Jean-Pierre Dufau

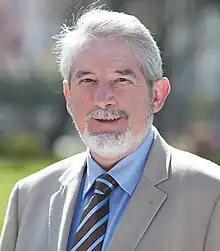
Jean-Pierre Dufau in April 2012

Jean-Pierre Dufau (born 5 July 1943 in Capbreton) was a member of the National Assembly of France. He represented Landes's 2nd constituency from 1997 to 2017 as a member of the Socialiste, radical, citoyen et divers gauche.